Paris Psalter

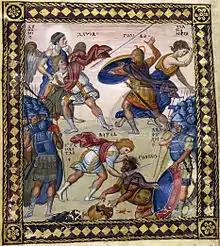
"David and Goliath", fol. 4v.

1v: David playing the harp with Melodia (μελωδία) seated beside him;